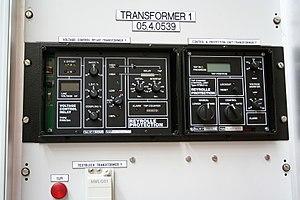
Un changeur de prises d'après la désignation de la commission électrotechnique internationale, régleur en charge, d'après la désignation RTE, est un appareil permettant de rajouter ou de retrancher des spires à l'enroulement principal du transformateur. Le rapport de transformation du transformateur peut ainsi être adapté aux conditions de charge sur le réseau afin de maintenir la tension à un niveau optimal. Les changeurs de prises peuvent être hors circuit ou en charge, dans le premier cas le courant doit être interrompu avant de changer la prise alors que ce n'est pas nécessaire dans le second cas. Ces derniers sont constituées de 2 parties : le sélecteur et le commutateur. Un pré-sélecteur peut être ajouté pour augmenter le nombre de prises disponibles. Le sélecteur permet comme son nom l'indique de sélectionner la prise. Il ne peut être déplacé que lorsque le courant ne le traverse pas. Le commutateur permet de faire transiter le changeur de prises d'une prise à l'autre sans interrompre le service. Plusieurs principes de fonctionnement existent pour ce dernier : en drapeau ou en fanion symétrique. Un mécanisme d'entraînement permet d'actionner le commutateur.